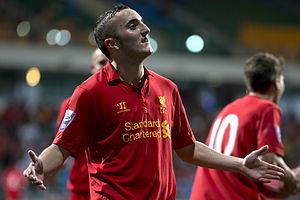
Samed Yeşil, né le 25 mai 1994 à Düsseldorf, est un footballeur allemand d'origine turque qui évolue au poste d'attaquant au FC Lucerne.